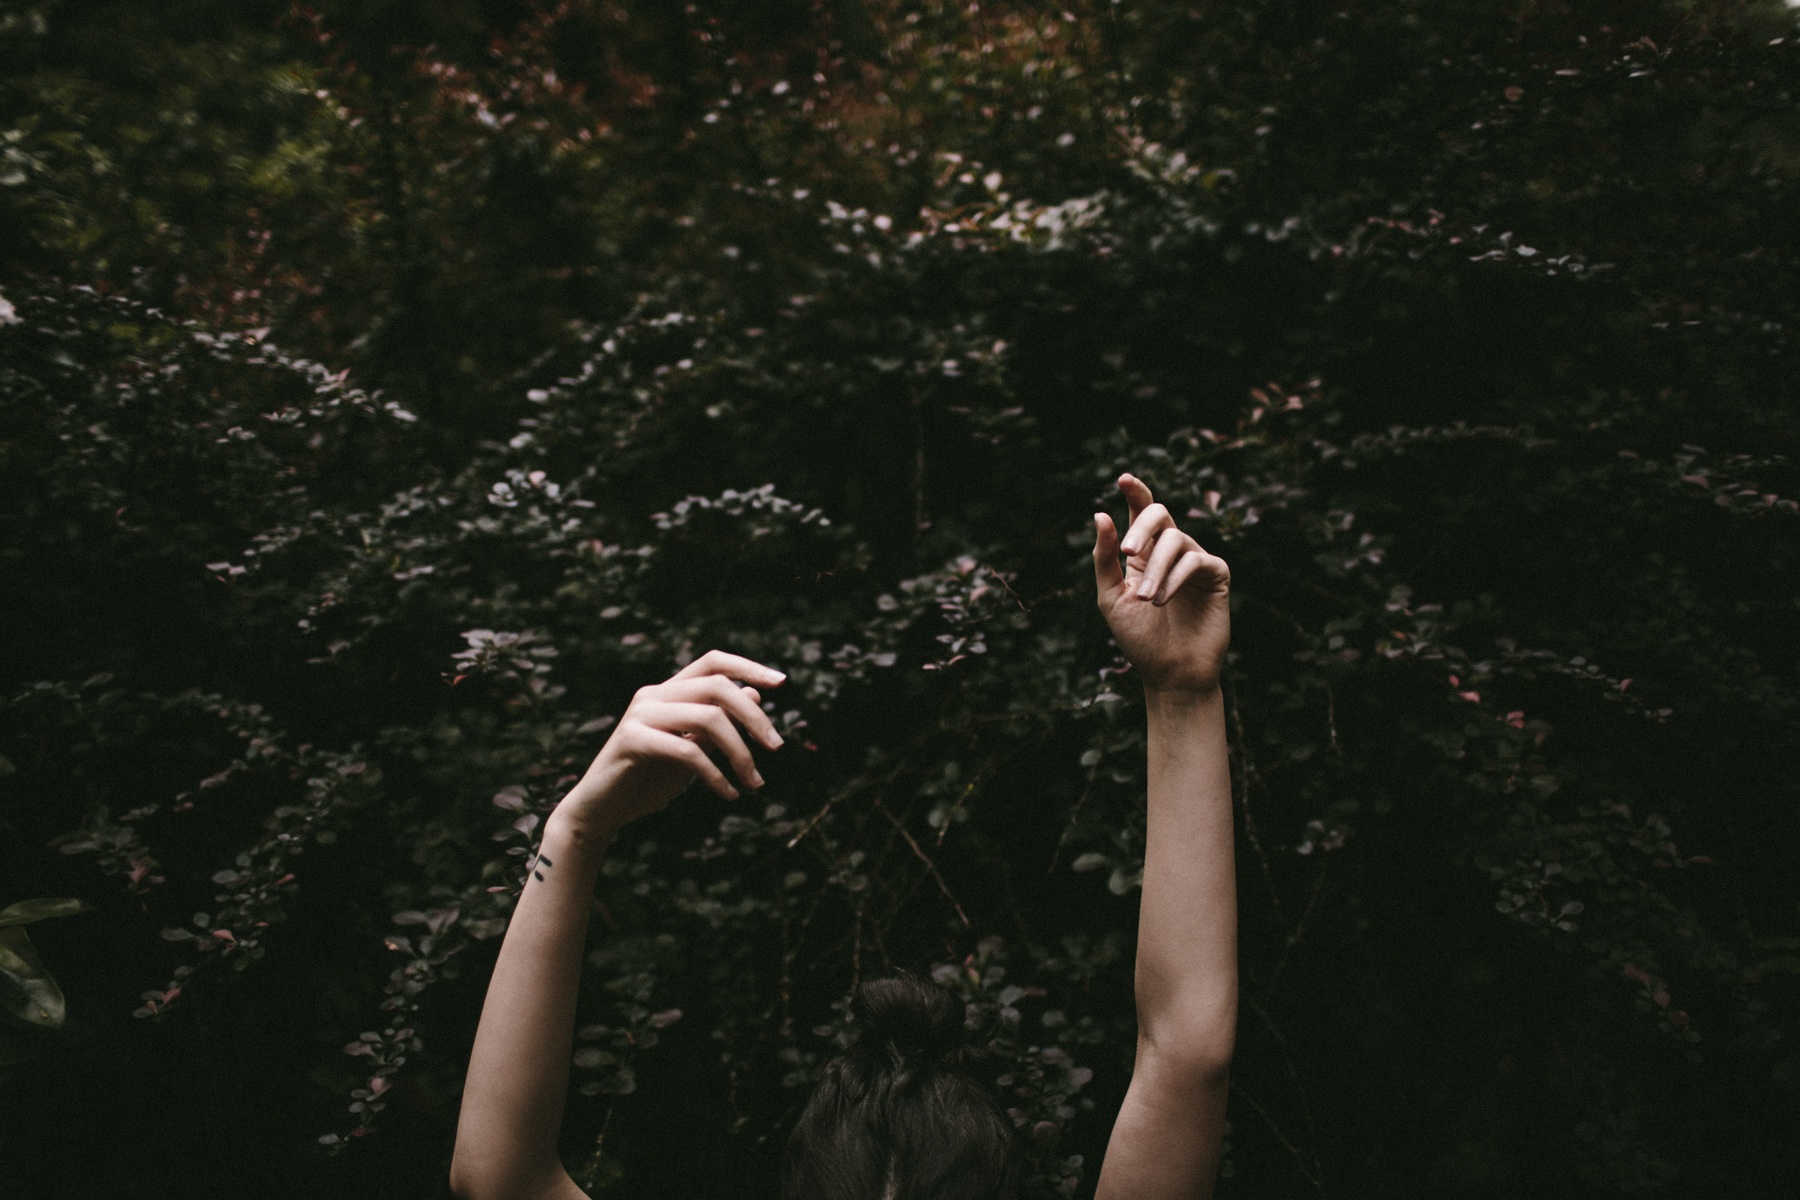
hand, tree, person, light, photography, sunlight, flower, finger, darkness, arm, photograph, emotion